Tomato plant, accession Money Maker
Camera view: vertical (180 deg); turntable rotation: 210 degrees
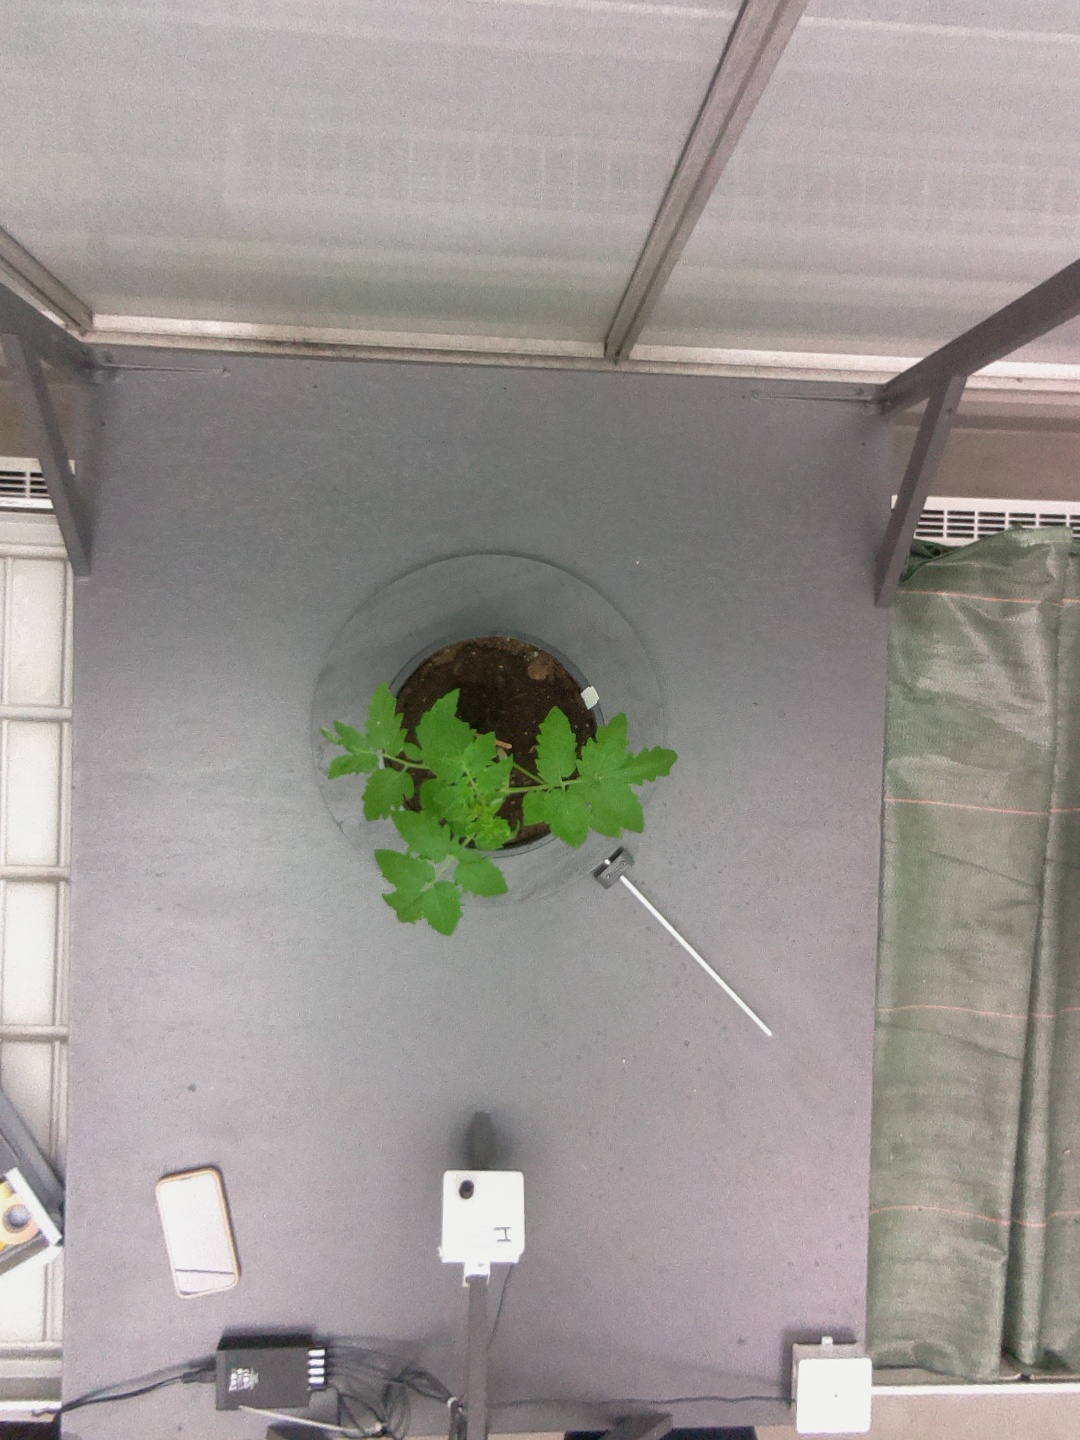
BBCH growth stage 13: 6 of true leaves visible